Togo at the 2018 Winter Olympics

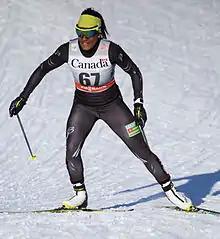
Mathilde-Amivi Petitjean competing at 2016 Ski Tour Canada.

The West African country of Togo competed at the 2018 Winter Olympics in Pyeongchang, South Korea, held from 9 to 25 February 2018. It was the nation's second appearance at the Winter Olympics. The Togolese delegation consisted only of Mathilde-Amivi Petitjean, who competed in cross-country skiing, in the Women's 10 km freestyle and Women's sprint events.